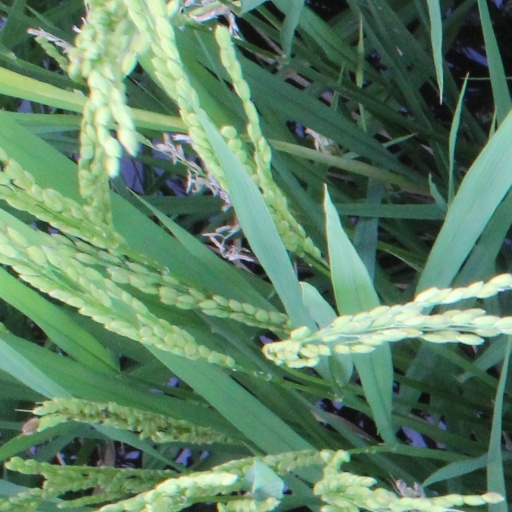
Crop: rice